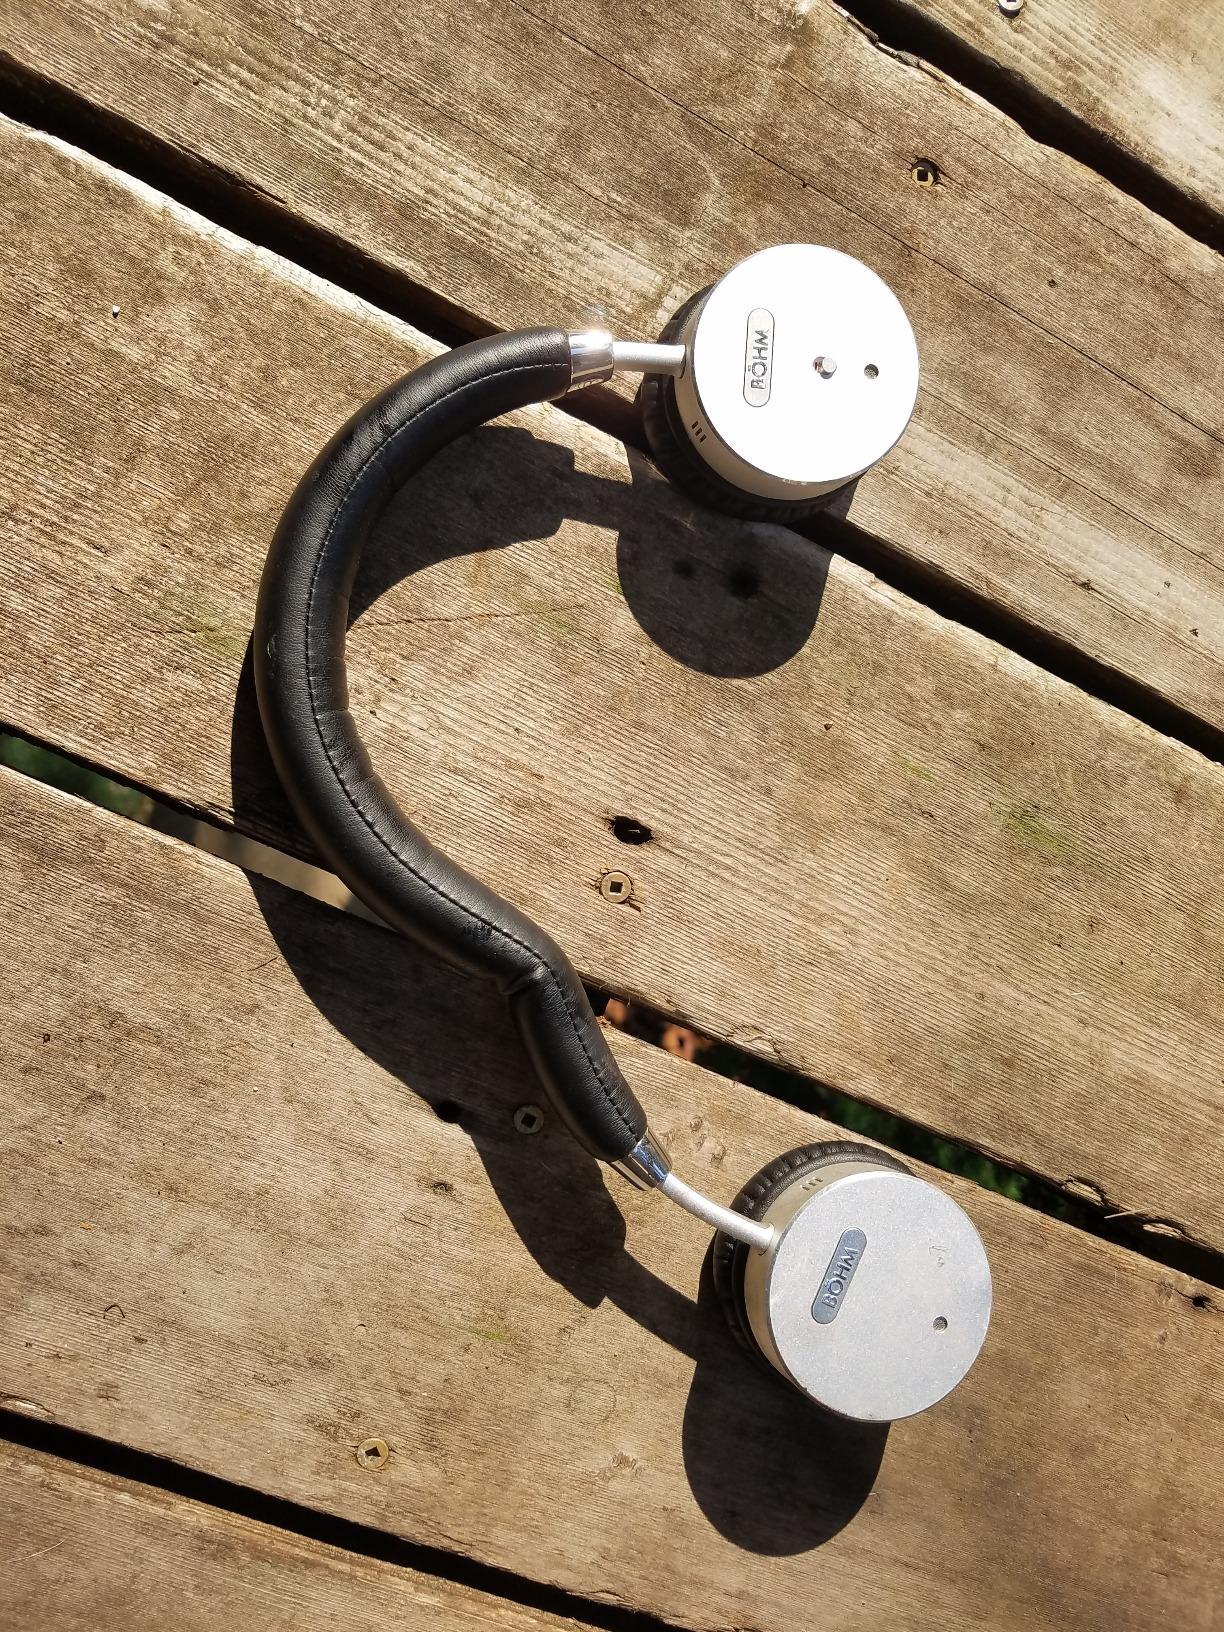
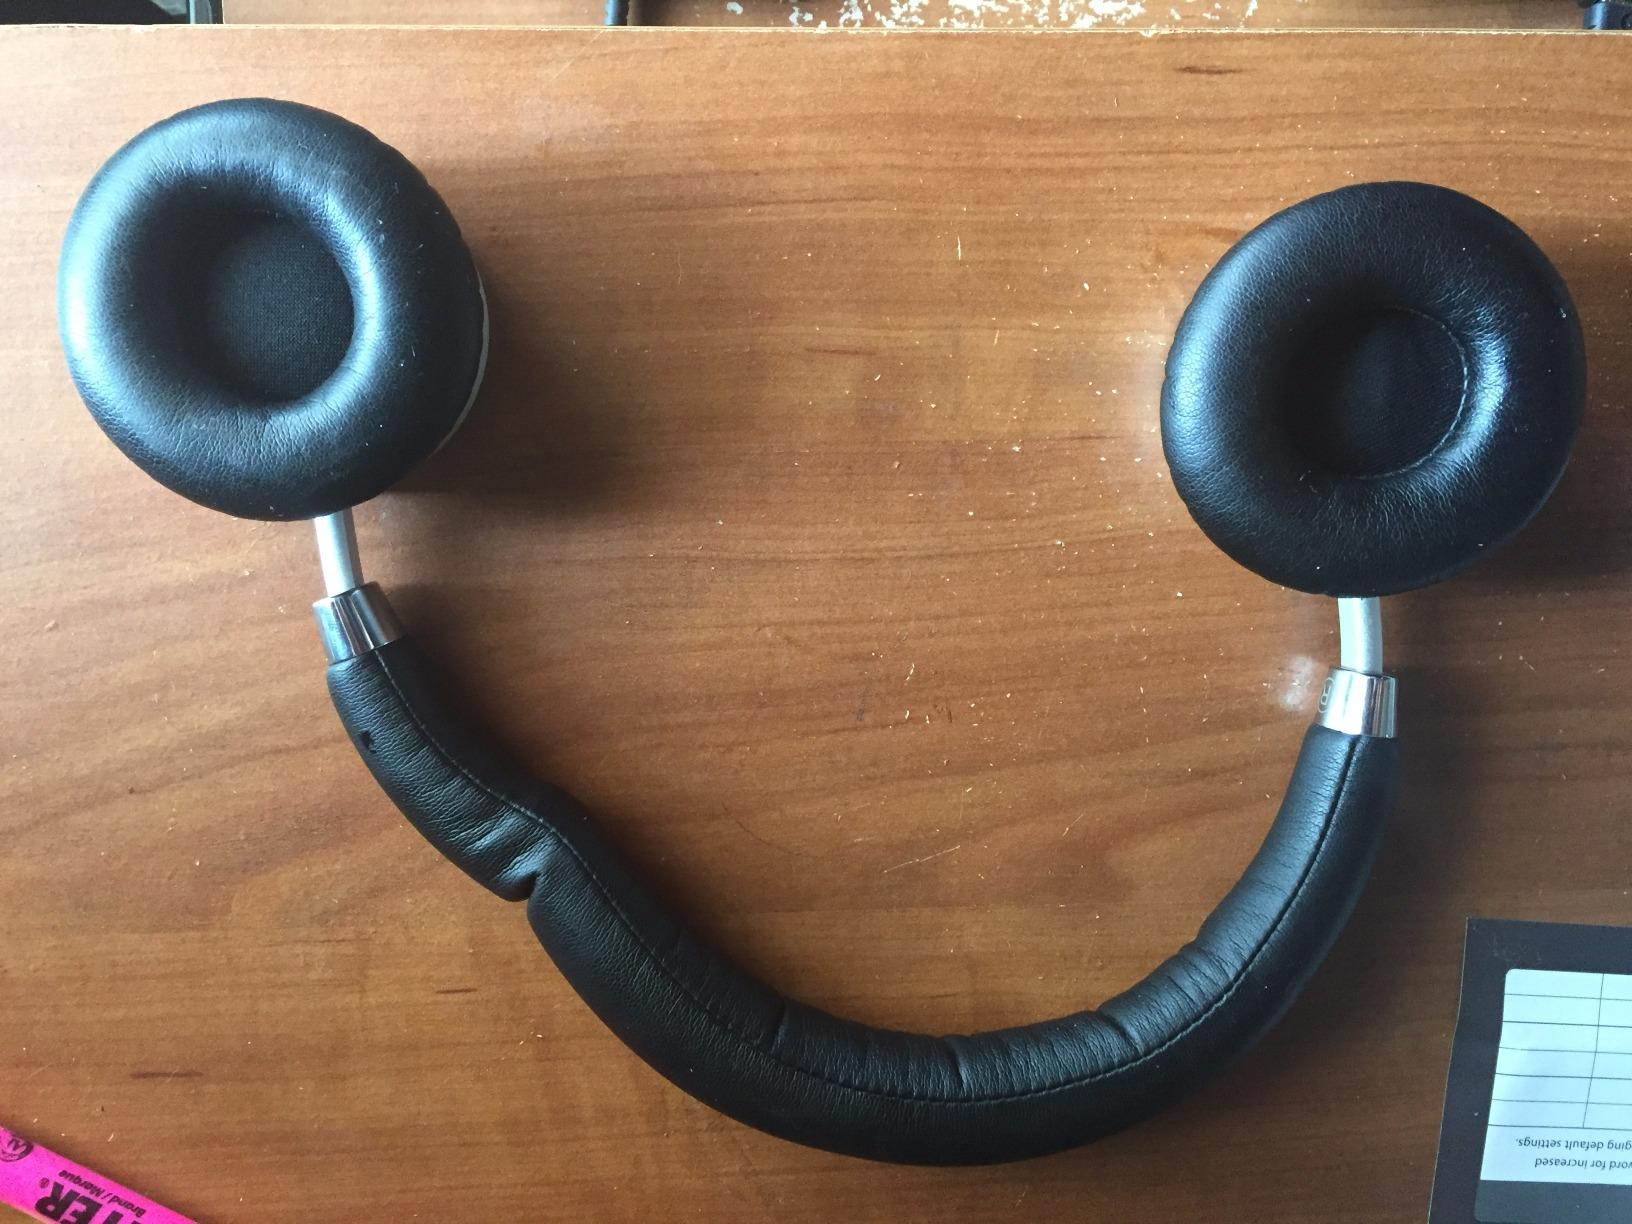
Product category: headphones
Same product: yes